Reasons for Not Eating Animal Food

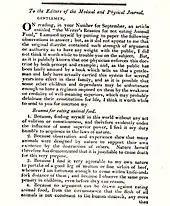
Opening for "Reasons for eating Animal Food"

Phillips' list of 16 reasons for a vegetable diet first appeared in his own publication, "Monthly Magazine", on July 27, 1811. This list was then submitted to the "Medical and Physical Journal", which printed it in the October 26, 1811 edition, entitled "The Writer's Reasons for not Eating Animal Food." It included a note explaining the events that had led him to abstain from eating meat, comparing his own experience to that Benjamin Franklin's, after ending meat consumption when being faced with eating fish. The list was signed under the pen name "Common Sense." Its publication was noted in "", and was described as arising from "the faith that was in him with regard to humanitarian dietetics."